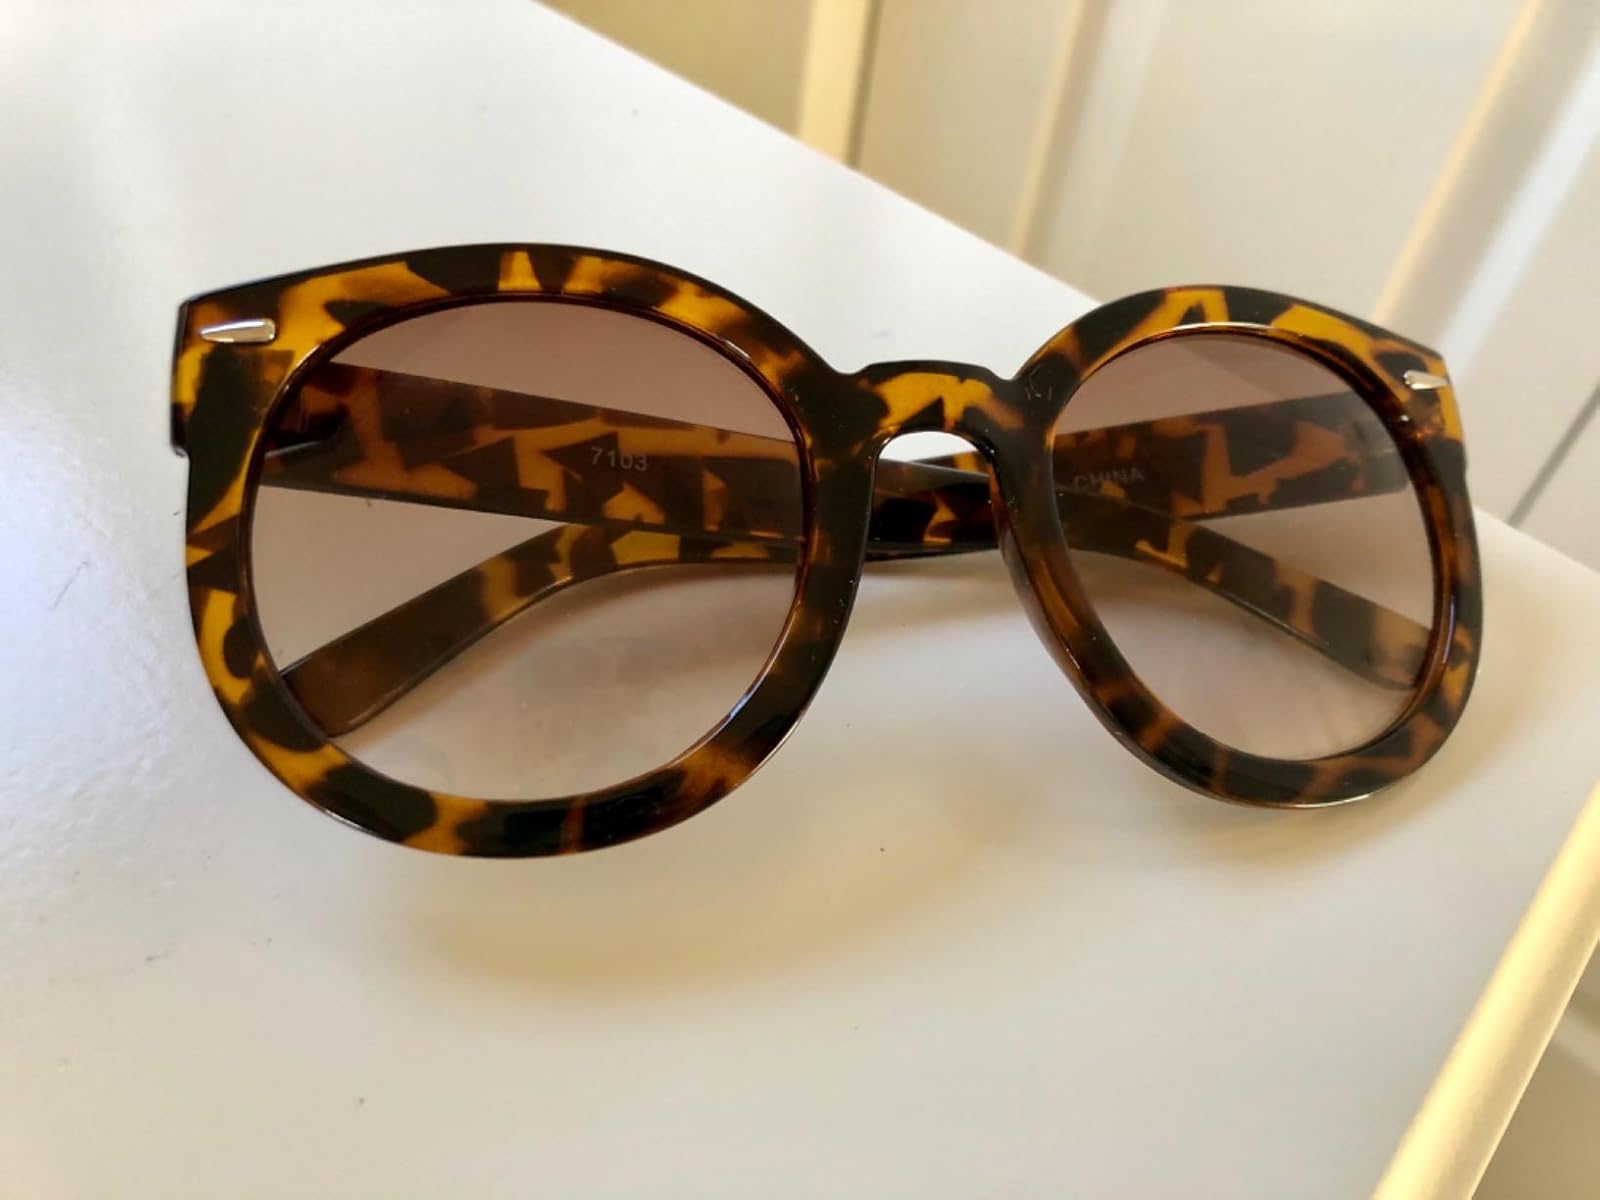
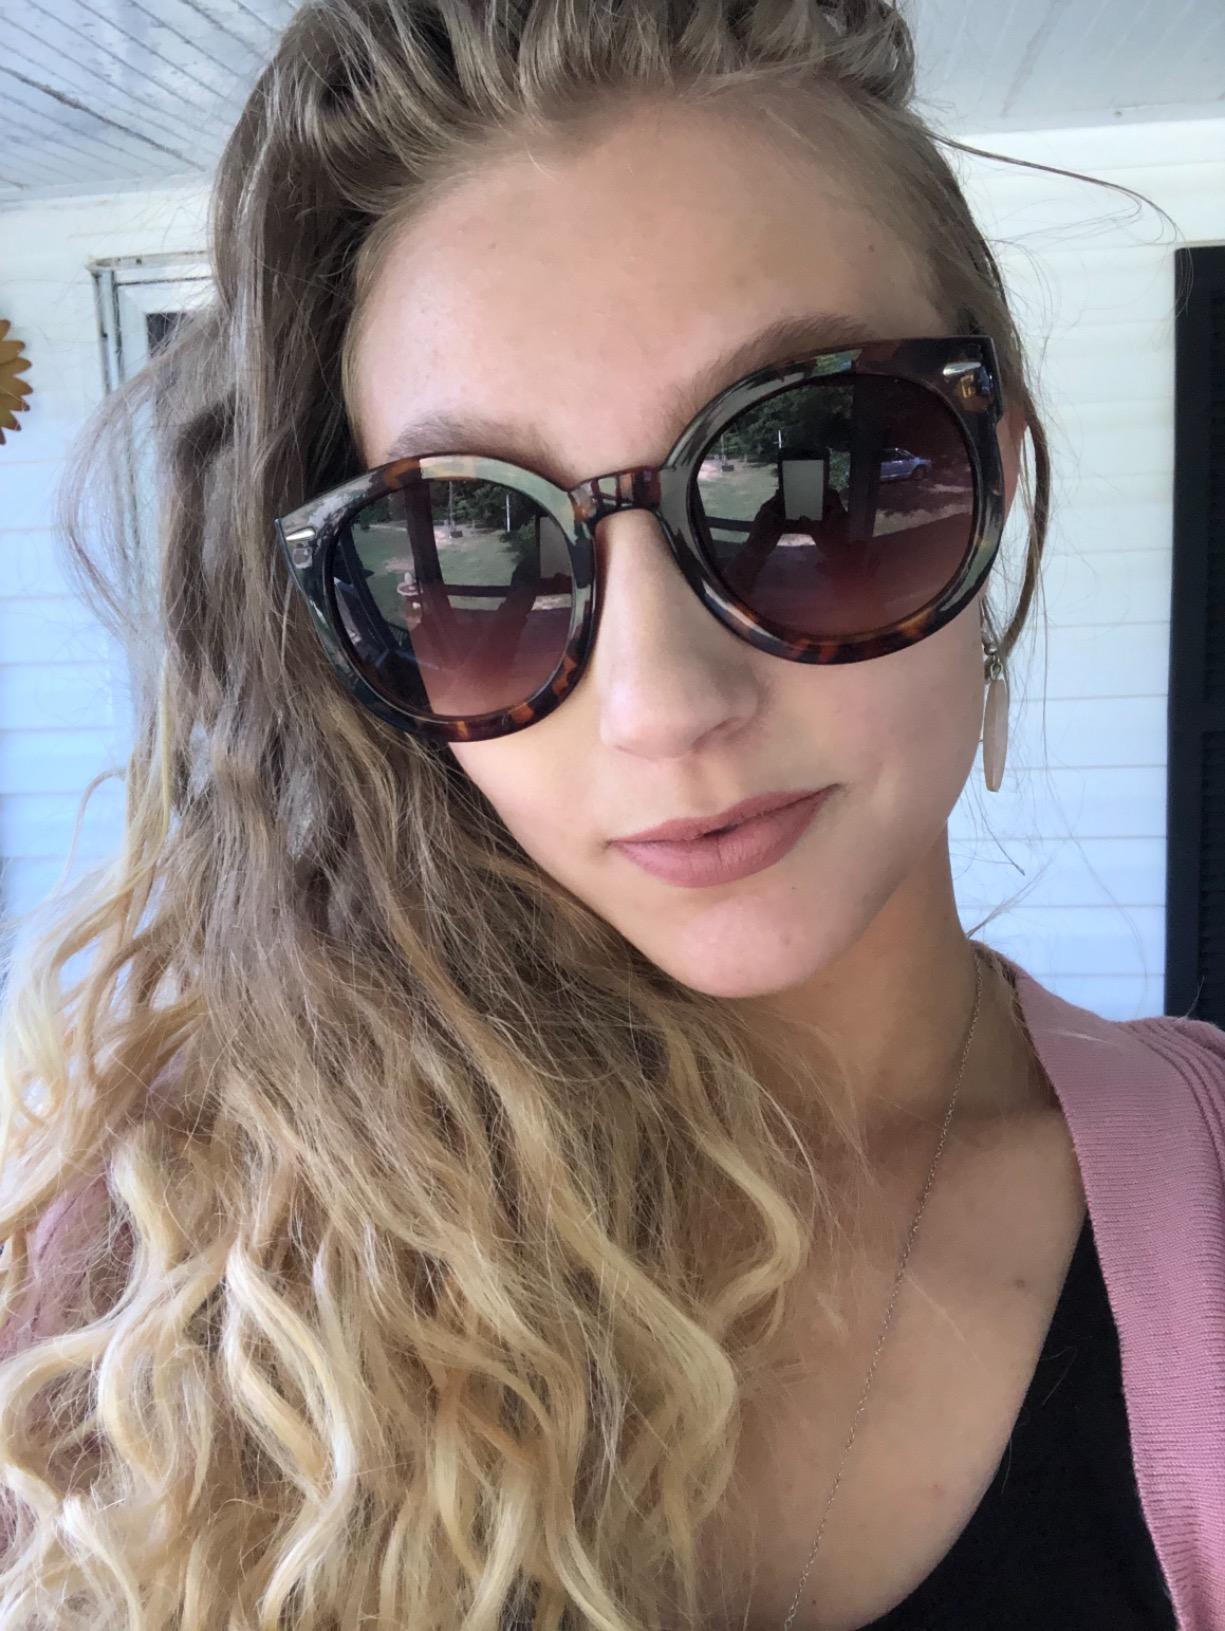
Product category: accessories_sunglasses
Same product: yes